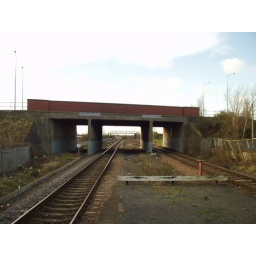
Road bridge over the train lines with a footbridge in the distance